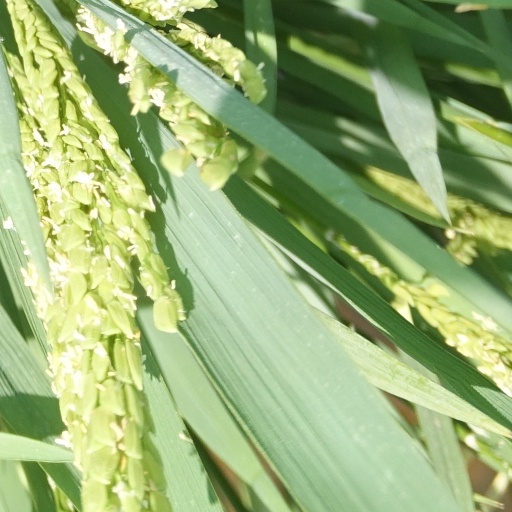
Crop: rice